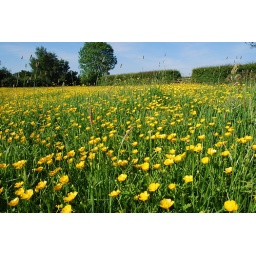
No cattle in the south field this year